Barclay (cigarette)

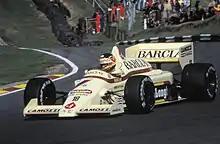
Thierry Boutsen during practice for the 1985 European Grand Prix. Notice the prominent Barclay livery on the car.

Barclay sponsored the Arrows F1 team from to . The brand was displayed on the front wing, sides, rear wing and on the drivers' helmets. In countries where tobacco sponsorship was forbidden, the logos were removed from the car.